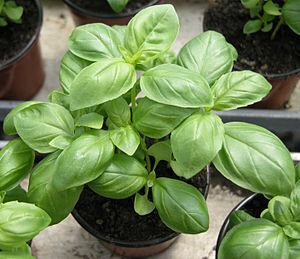
Krydderurt / Eksempler på krydderurter
Basilikum (Ocimum basilicum), her i sorten storbladet genoveser.
En krydderurt er en plante, der hel eller kun let findelt tilsættes maden for at fremhæve en smag eller få maden til at smage af noget ekstra. Urterne kan bruges både tørrede og helt friske. De har været brugt som smagsgivere gennem hele historien og utvivlsomt også før. Op gennem middelalderen blev antallet udvidet betydeligt, men i første omgang mest til medicinske formål. Mange krydderurter, herunder de stærke, har den positive bieffekt, at de er bakteriedræbende. En del er også fordøjelsesforbedrende. Før i tiden, da transport var yderst besværlig, var krydderurter en stor luksus. Mange krydderurter blev transporteret på kamelryg langs Silkevejen fra Orienten til Europa.